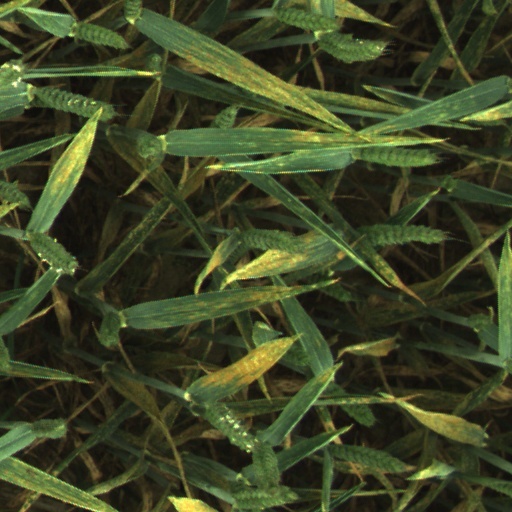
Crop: wheat